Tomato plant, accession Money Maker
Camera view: horizontal (90 deg, fisheye); turntable rotation: 0 degrees
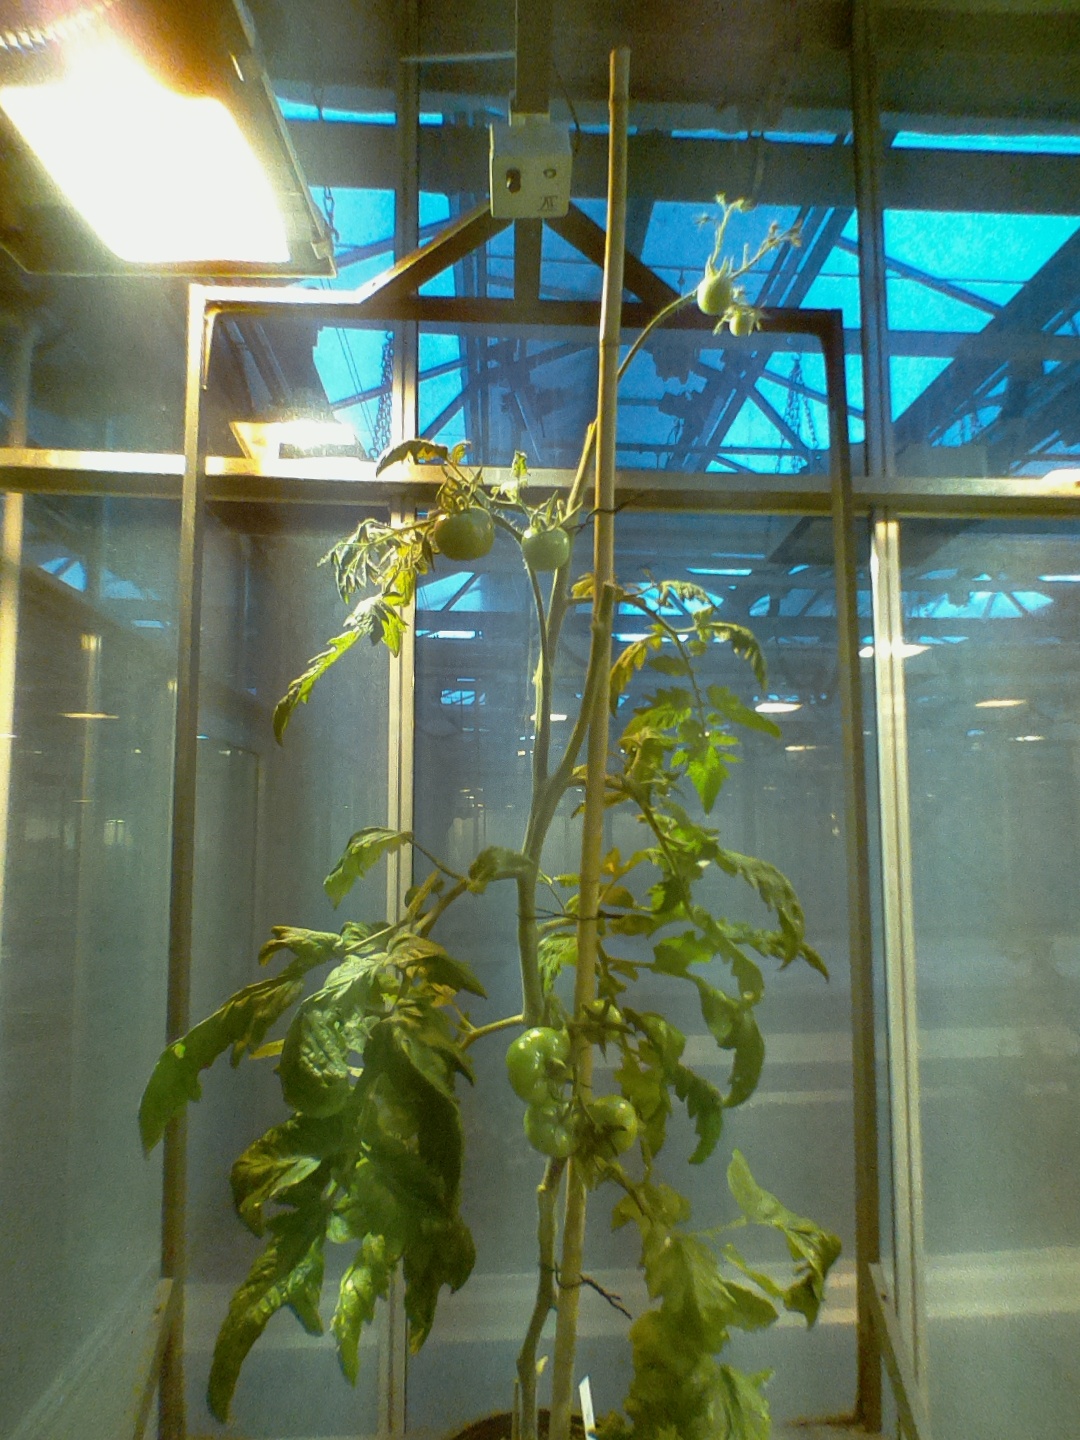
BBCH growth stage 78: 80% -90% of final fruit size